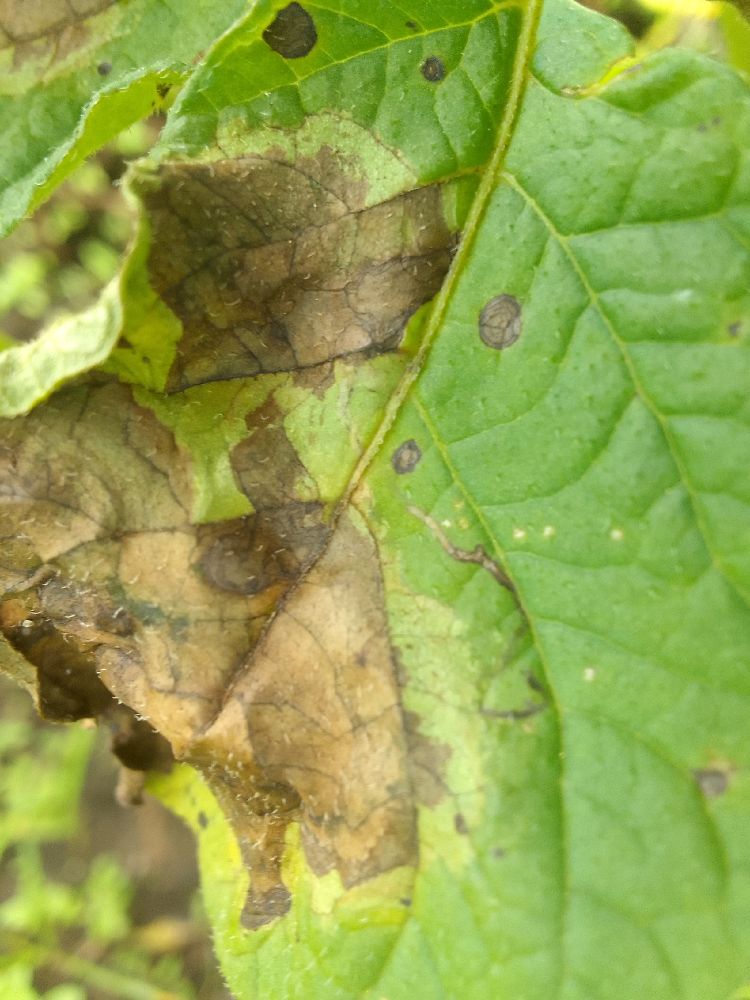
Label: Late blight